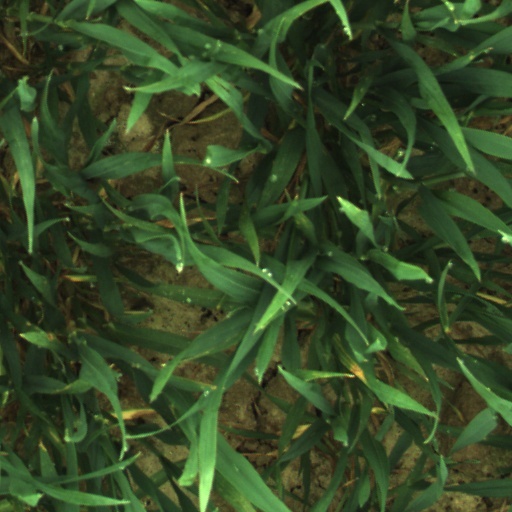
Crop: wheat